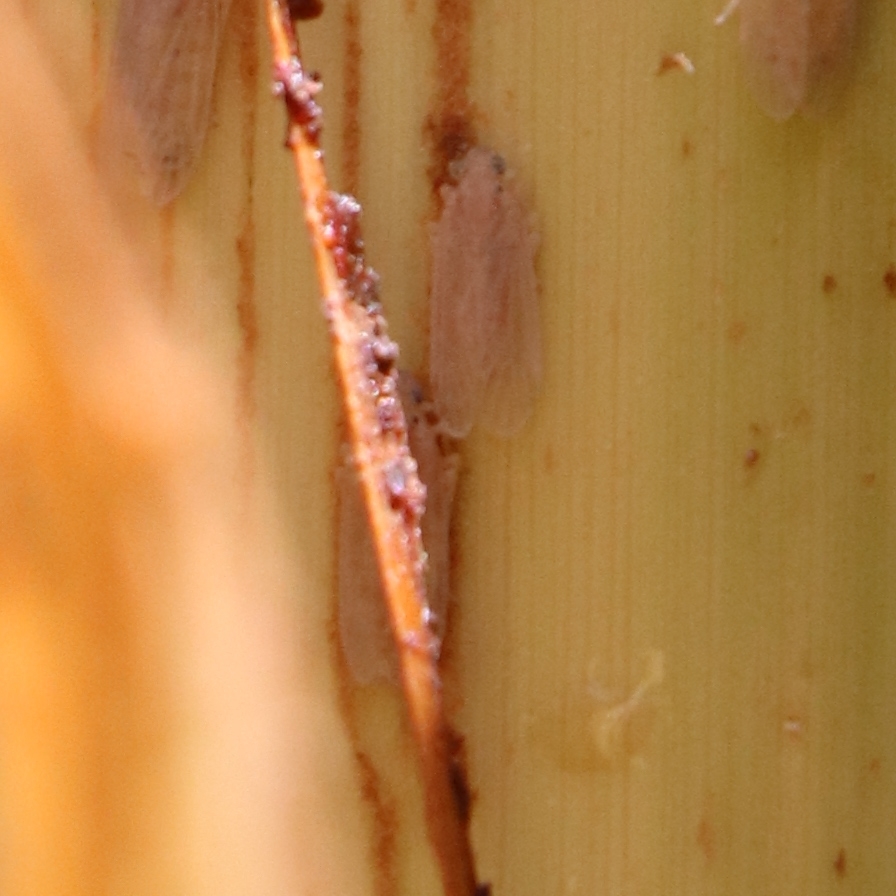
Label: Bug